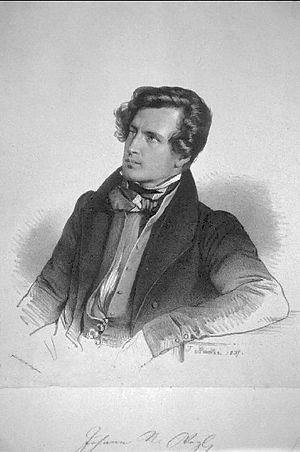
Johann Nepomuk Vogl fut un écrivain, poète et journaliste autrichien.